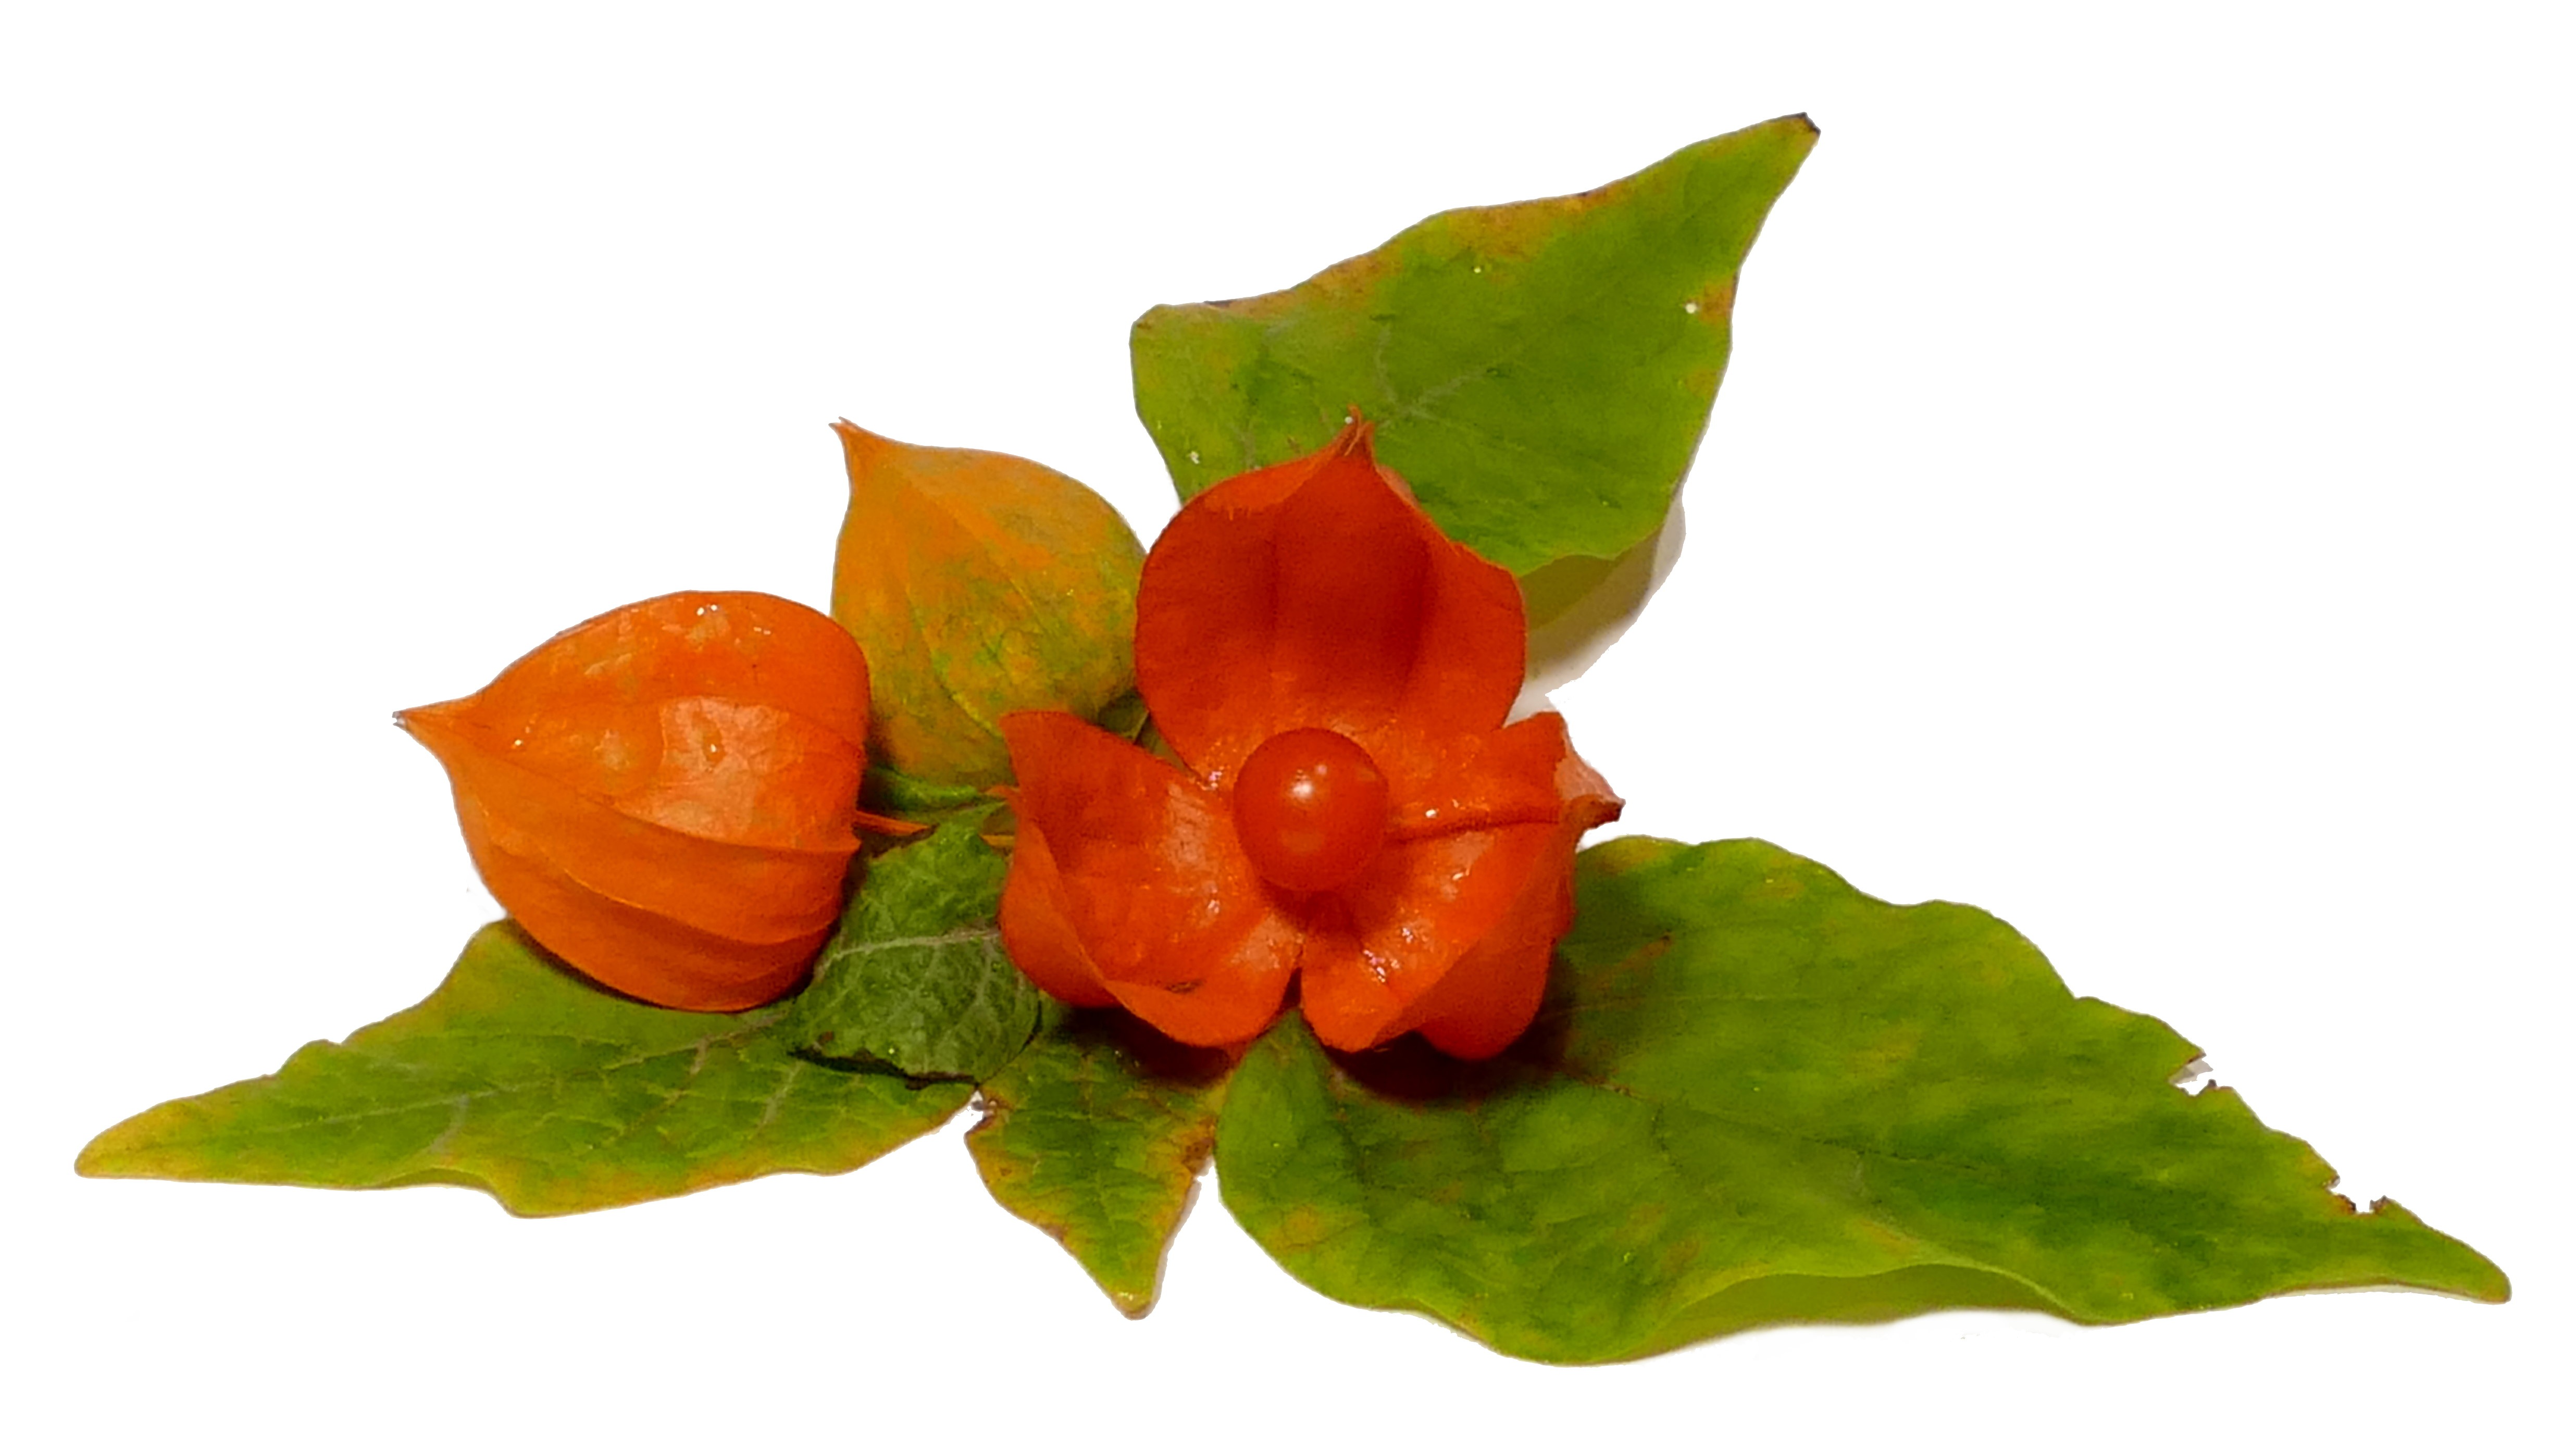
nature, plant, fruit, leaf, flower, food, produce, vegetable, close, still life, peppers, autumn flower, physalis, lampionblume, lampion, autumn decoration, garden plant, flowering plant, land plant, habanero chili